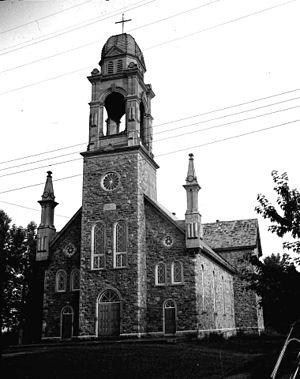
Fassett, auparavant Notre-Dame-de-Bonsecours, est une municipalité du Québec située dans la municipalité régionale de comté de Papineau, dans la région administrative de l'Outaouais. Le recensement de 2006 y dénombre 468 Fassettois.